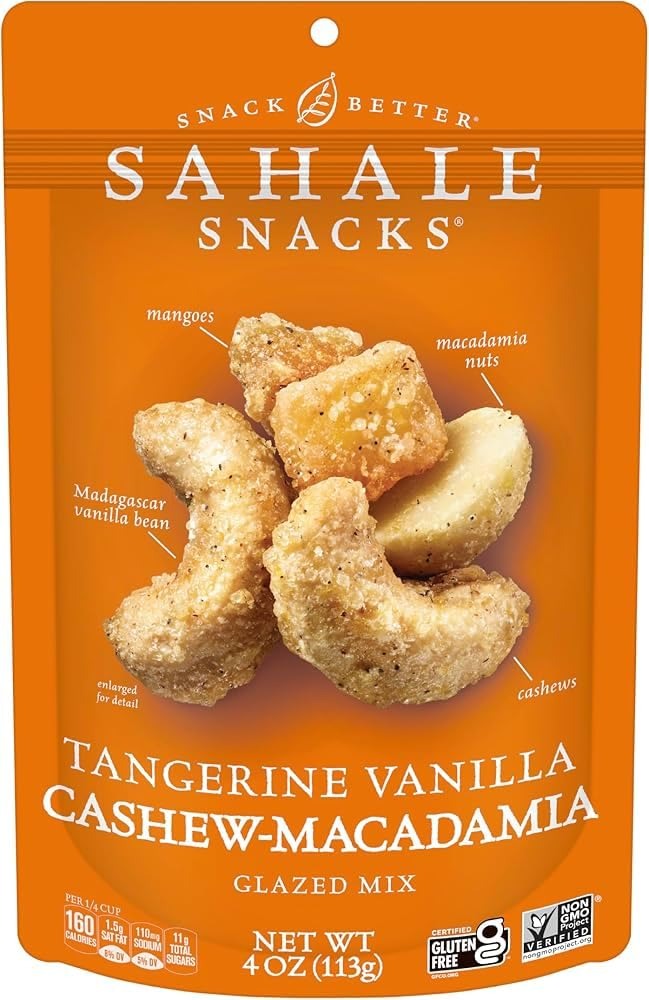
Item Name: Sahale Snacks Tangerine Vanilla Cashew-Macadamia Glazed Mix, 4oz Pack of 6
Value: 24.0
Unit: Ounce

Price: 26.86